List of characters in the Breaking Bad franchise

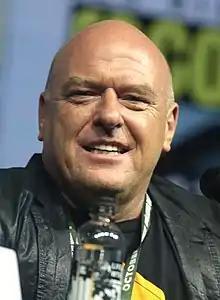
Dean Norris

Henry R. Schrader (played by Dean Norris) is Walt and Skyler's brother-in-law and Marie's husband, who works as a U.S. Drug Enforcement Administration (DEA) agent. He is involved in investigating a meth dealer known as "Heisenberg", unaware for over a year that his prey is actually Walter. Hank has a cavalier exterior, but in reality the dark side of his job affects him more than he cares to admit leading him to suffer from anxiety and post-traumatic stress. In the course of his work, Hank is promoted to El Paso, Texas from Albuquerque for a short time but experiences a traumatic event and moves back to Albuquerque. Despite his brashness, Hank is highly competent at his job and cares deeply about his family. Hank is eventually promoted to Assistant Special Agent in Charge of the DEA in Albuquerque but is still determined to solve the "Heisenberg" case, which ultimately leads to his demise.